Giulio Rinaldi

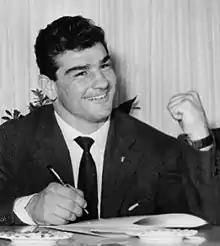
Rinaldi in 1961

Giulio Rinaldi (13 February 1935 – 16 July 2011) was an Italian boxer. He competed at the 1956 Summer Olympics where he was eliminated in the first bout.